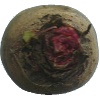
Label: Beetroot 1